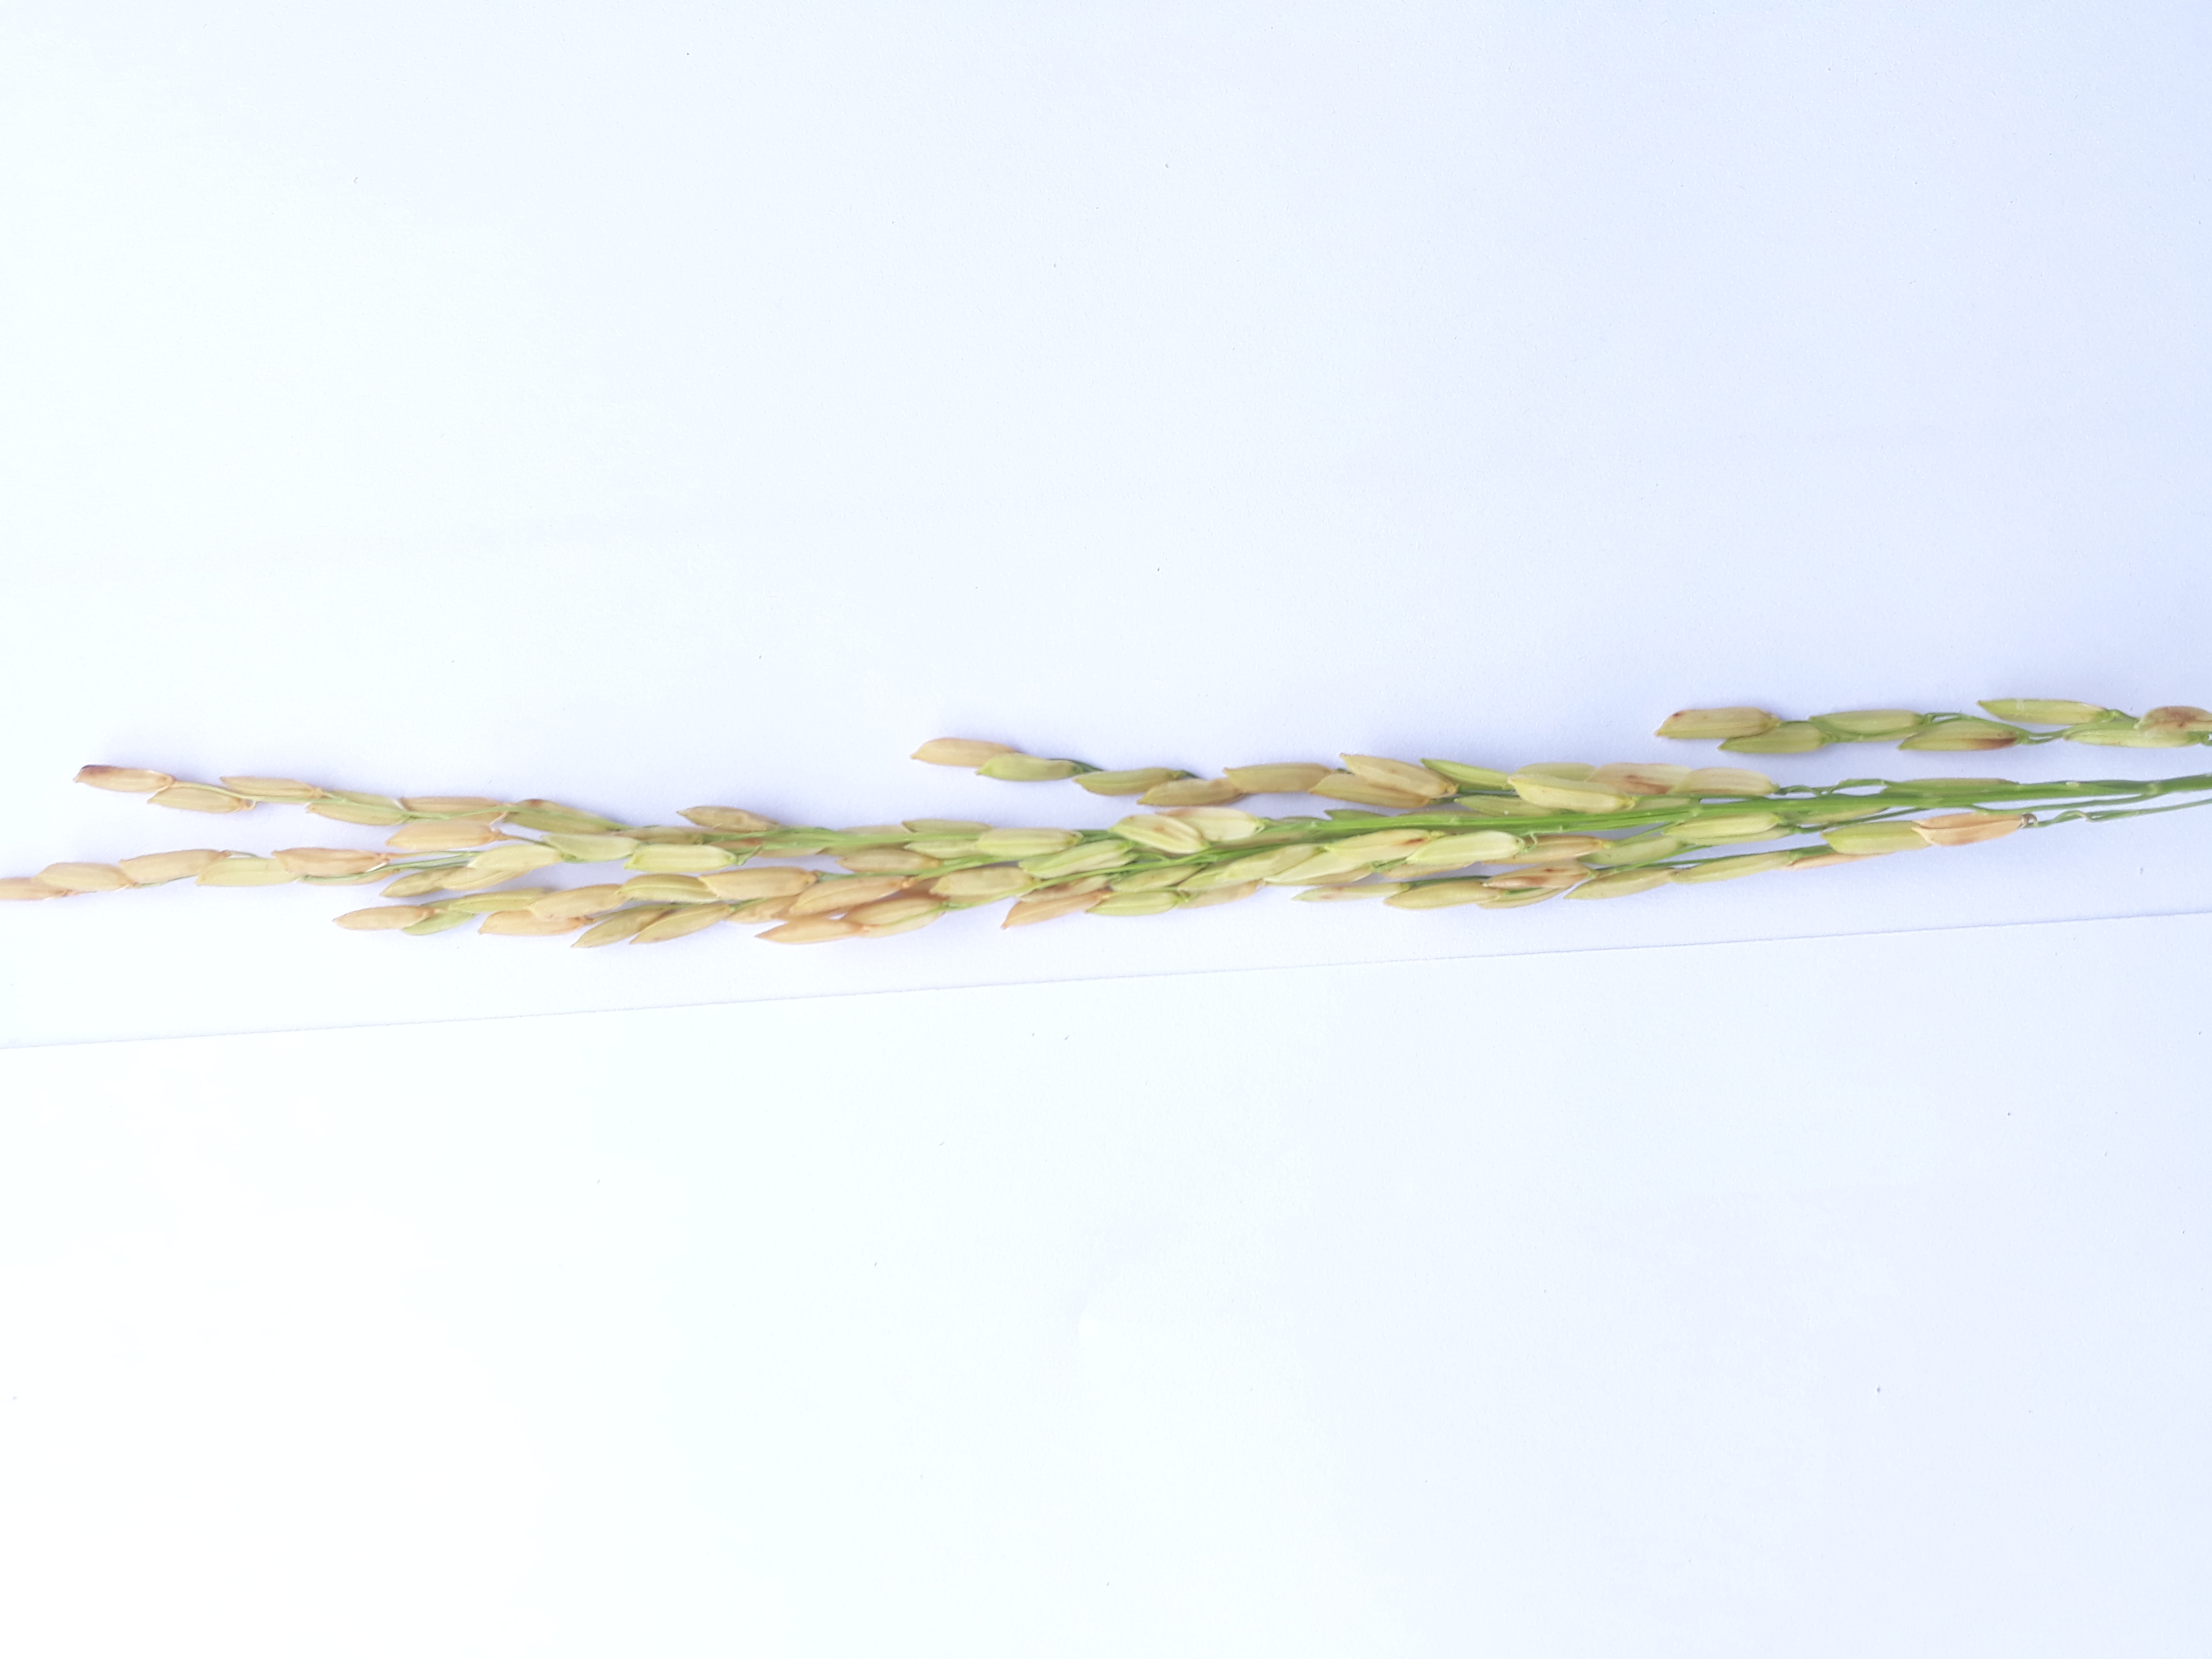
Label: Healthy